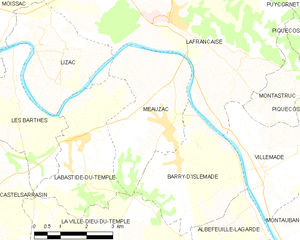
Carte des communes françaises Meauzac
Meauzac est une commune française située dans le département de Tarn-et-Garonne, en région Occitanie.